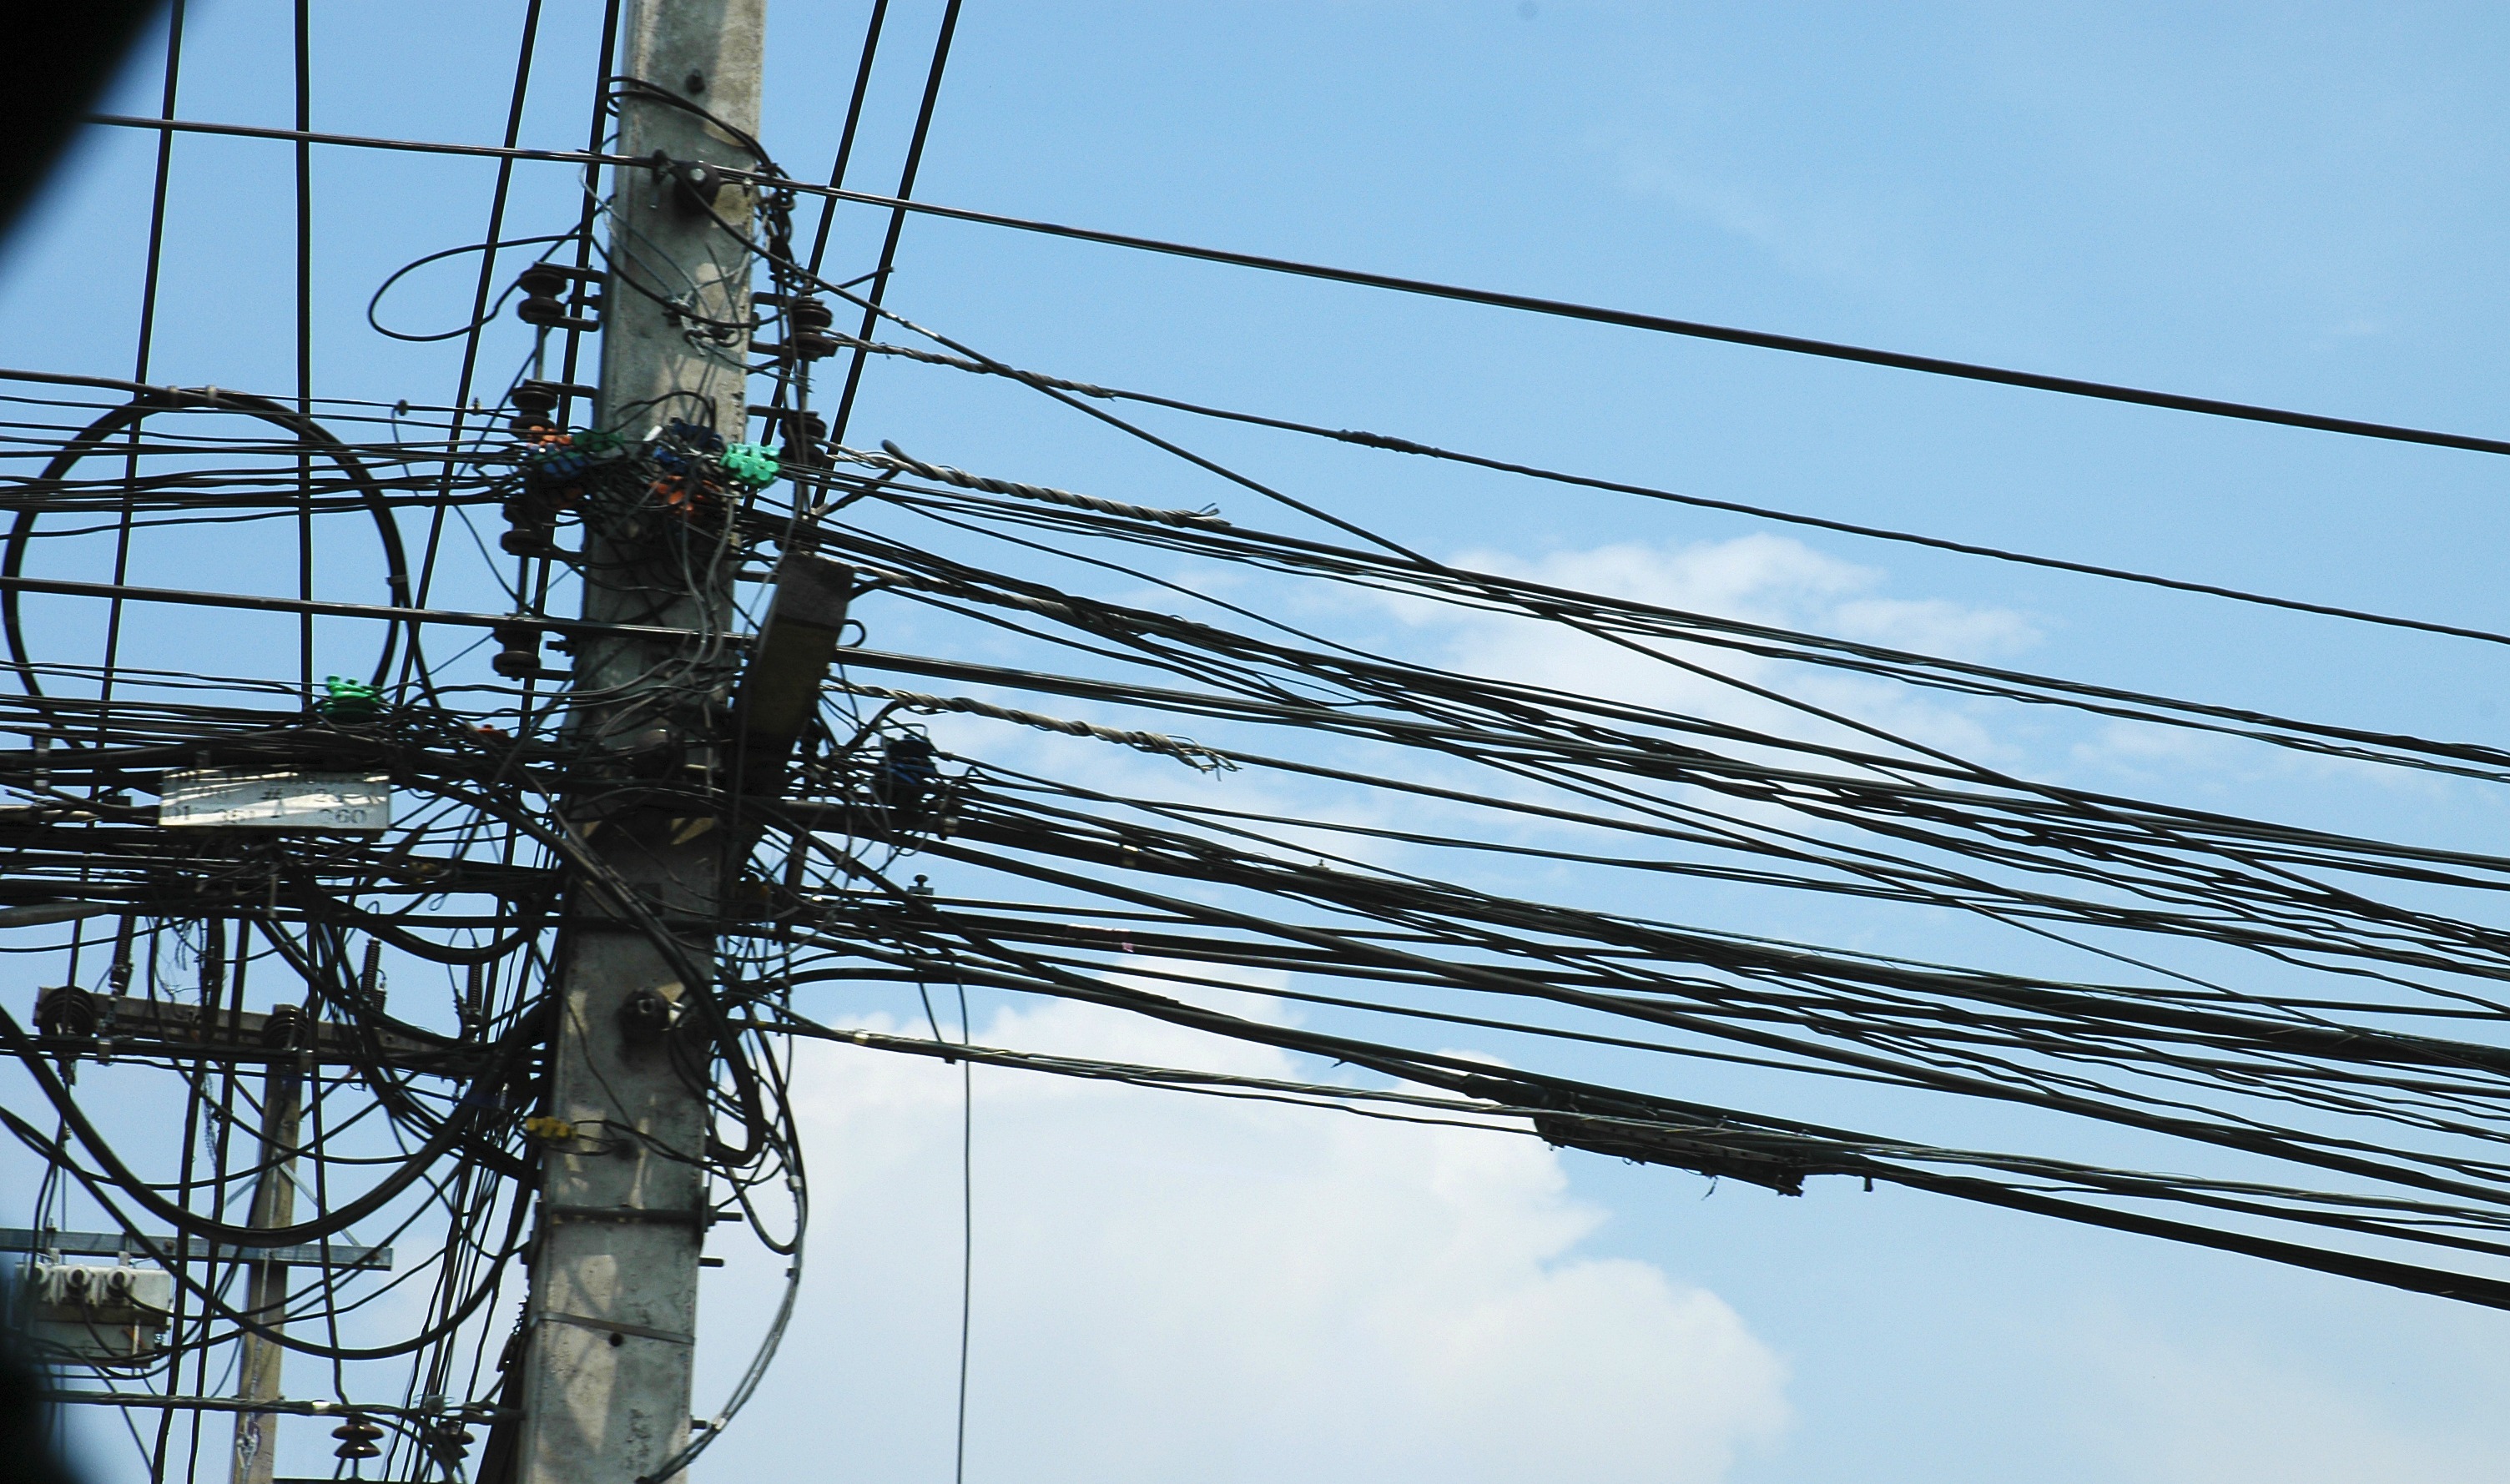
sky, wind, line, tower, mast, blue, electricity, thailand, energy, bangkok, clutter, transmission tower, outdoor structure, electrical supply, electronics accessory, overhead power line